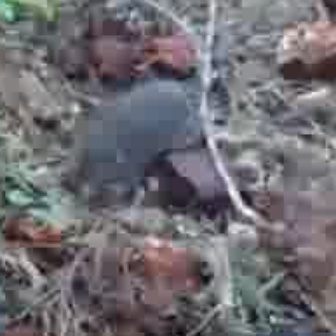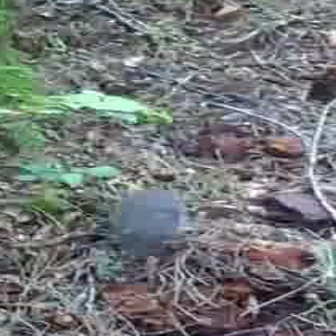
  Please identify the target specified by the bounding box [64,73,198,208] in the first image and locate it in the second image. Return the coordinates in [x_min,y_min,x_max,y_max] format.
Answer: [105,186,185,266]